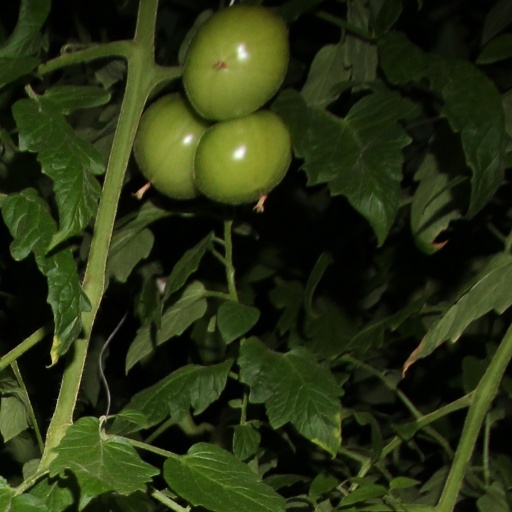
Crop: tomato